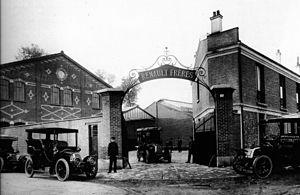
Créée en 1898, l'entreprise Renault est un constructeur automobile français dont l'histoire est indissociable de celle de la France du XXᵉ siècle, de la Seconde industrialisation et de la fabrication en grandes séries. L'entreprise participe aux deux conflits mondiaux, subit la crise des années 1930, connait une nationalisation en 1945 pour avoir collaboré avec l'occupant allemand, puis une privatisation dans les années 1990. Elle est également le théâtre de mouvements sociaux marquants : grèves du chronométrage en 1912-1913, occupations d'usines durant le Front populaire en 1936, mouvements sociaux de 1968, etc. Elle est également marquée par des avancées sociales majeures.
L'histoire de Boulogne remonte à un bac antique et un franc-alleu réunissant Issy et Vanves, le fief Baudoin, mais commence en tant que paroisse autonome en 1330. Relevant d'une censive distincte de celle de Billancourt depuis 1109, Boulogne-la-Petite était un village viticole fondé, à partir d'un hameau de bûcherons, les Mesnuls-lès-Saint-Cloud, et sa chapelle Saint Gemme, par détachement de la paroisse d'Auteuil, l'année de l'institution du pèlerinage à l'église Notre Dame de Boulogne sur Seyne. L'installation des résidences royales à Longchamp après les destructions de la guerre de Cent Ans puis à Versailles et Saint-Cloud après la Fronde, la construction des routes y conduisant ont fait surgir à Boulogne des faubourgs de blanchisseurs au service des courtisans allant ou revenant de Paris ou installés dans leurs villégiatures qu'ils firent alors construire autour du village à l'instar de l'ancienne manse de Billancourt.
Louis Renault, né le 12 février 1877 à Paris et mort le 24 octobre 1944 à la prison de Fresnes, est un inventeur, pilote de course et chef d'entreprise français. Il est le fondateur de l'empire industriel Renault, ce qui en fait un pionnier de l'industrie automobile française.